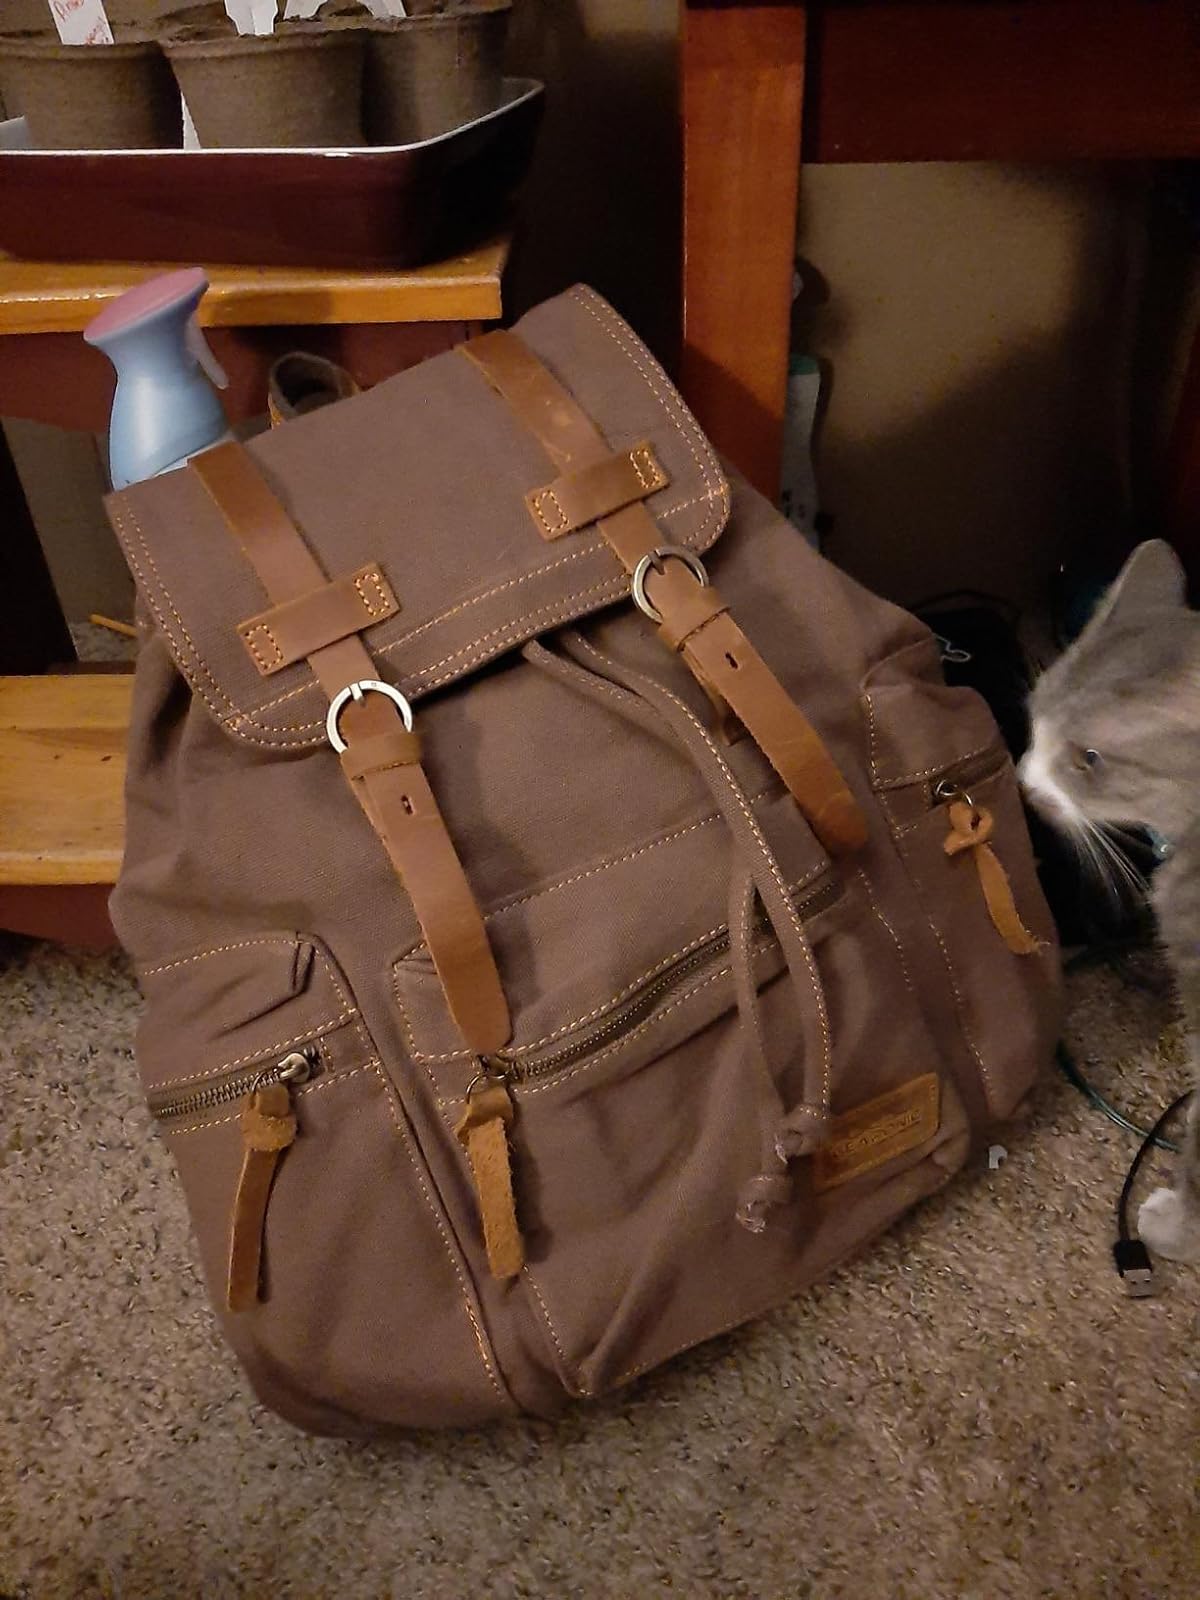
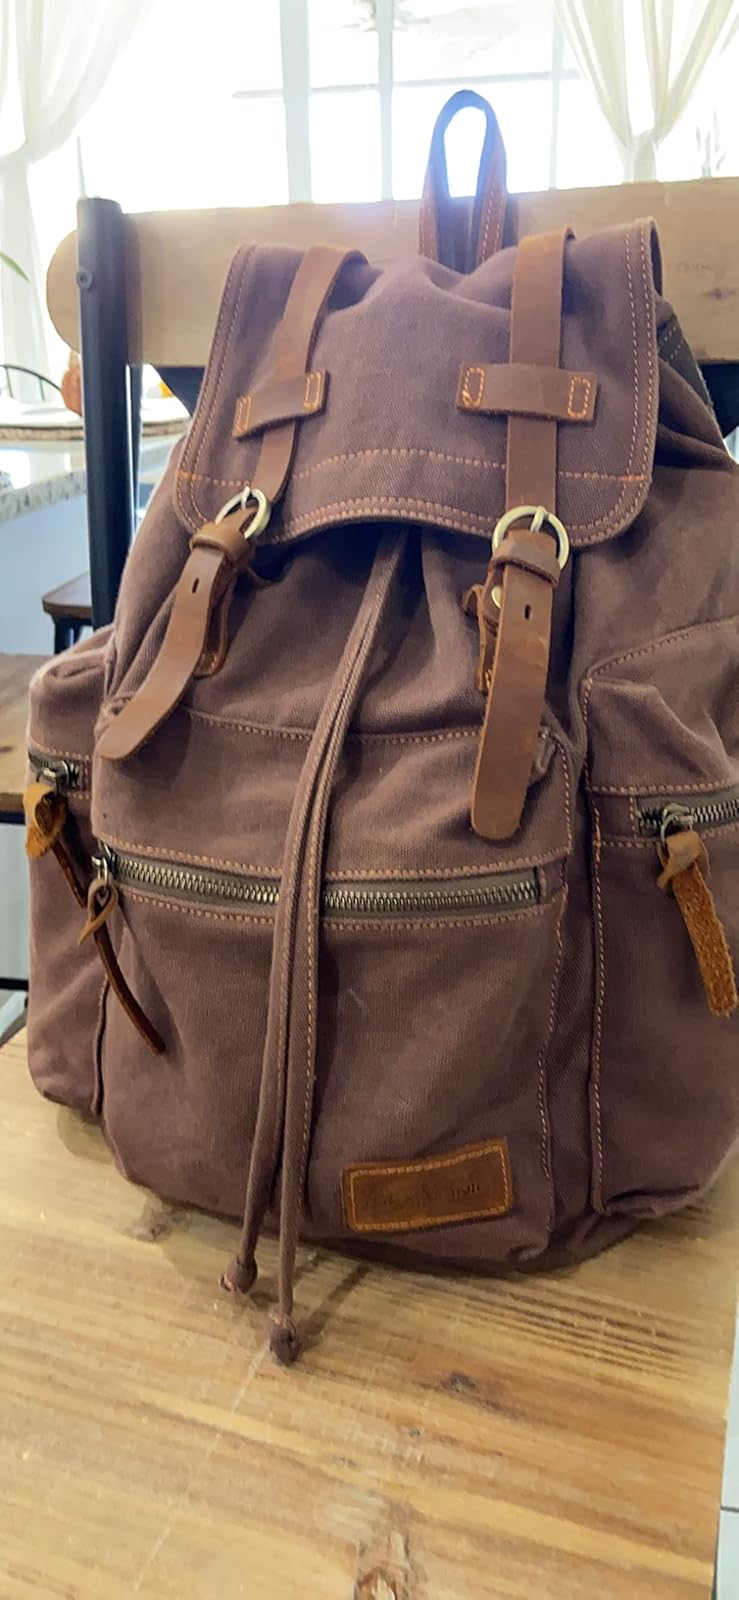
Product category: bag
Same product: yes